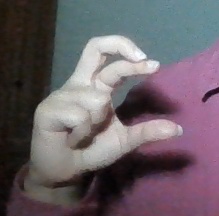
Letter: thal